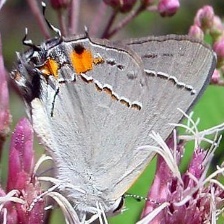
Species: GREY HAIRSTREAK
Butterfly family (ImageNet category): lycaenid_butterfly